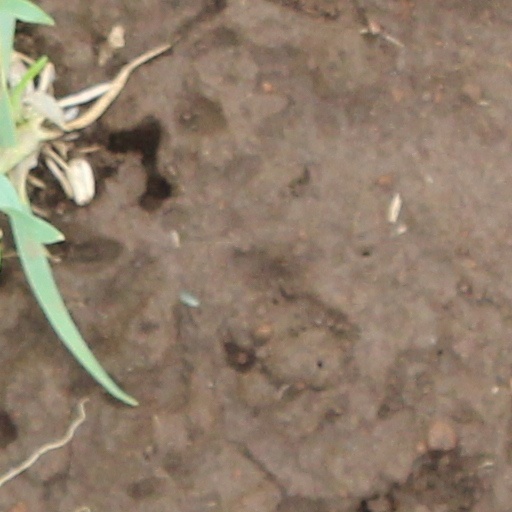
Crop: wheat